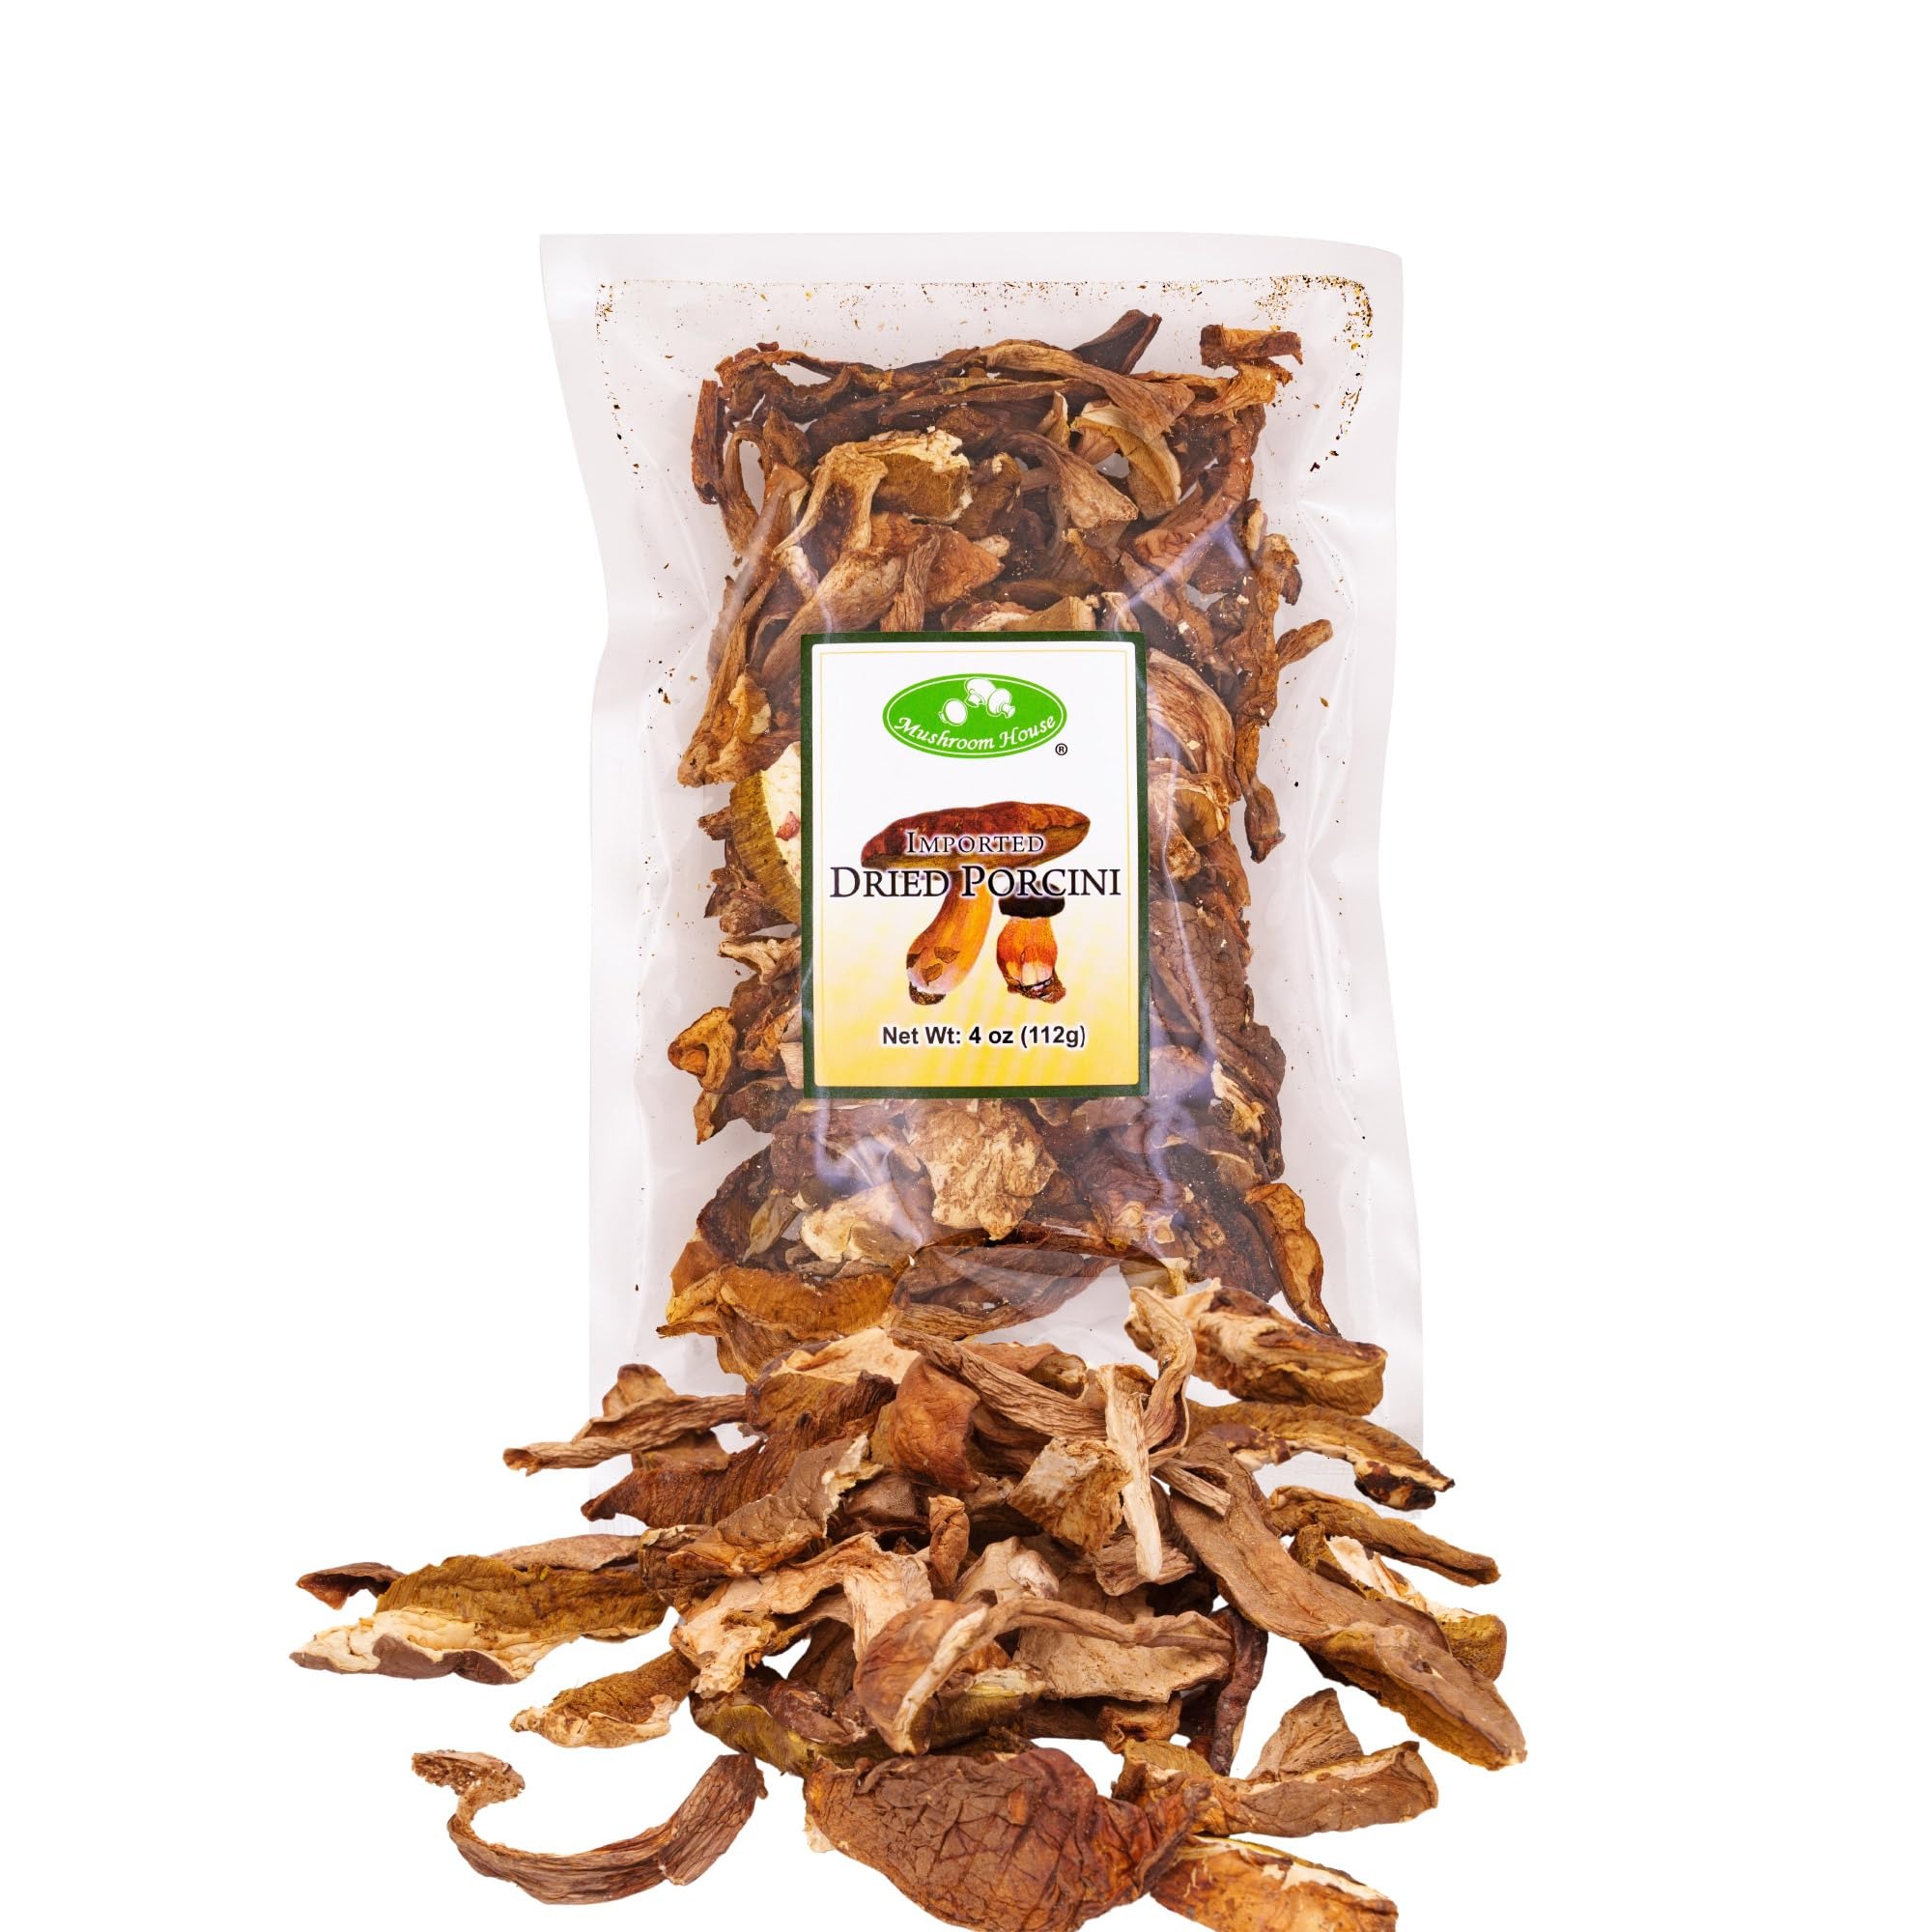
Item Name: Mushroom House Dried Porcini Mushrooms, 4 oz
Bullet Point 1: Grade AA Extra forest fresh Porcini has a strong, powerful, pleasant aroma.
Bullet Point 2: Mushrooms are an all natural source of Vitamin D, minerals, amino acids, electrolytes and Omega 3&6.
Bullet Point 3: Our Premium wild Porcini, "The King of Mushrooms" is most popular in French and Italian cuisines. Use in soups and stews, pasta and rice dishes or as a side with grilled steaks, roasted chicken or fish.
Bullet Point 4: Mushrooms are the worlds oldest super food.
Bullet Point 5: These excellent Dried Mushrooms used and enjoyed by many of the finest Chefs in Restaurants across the US are now made available to you, the home chef, in these smaller convenient sizes.
Value: 4.0
Unit: ounce

Price: 36.7